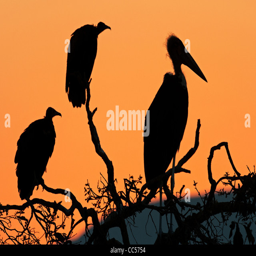
silhouette of a biological species and white - backed vultures